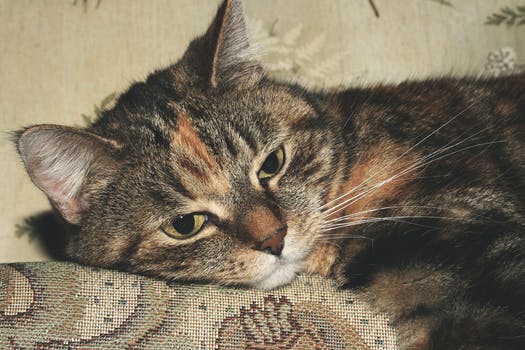
Label: No Watermark